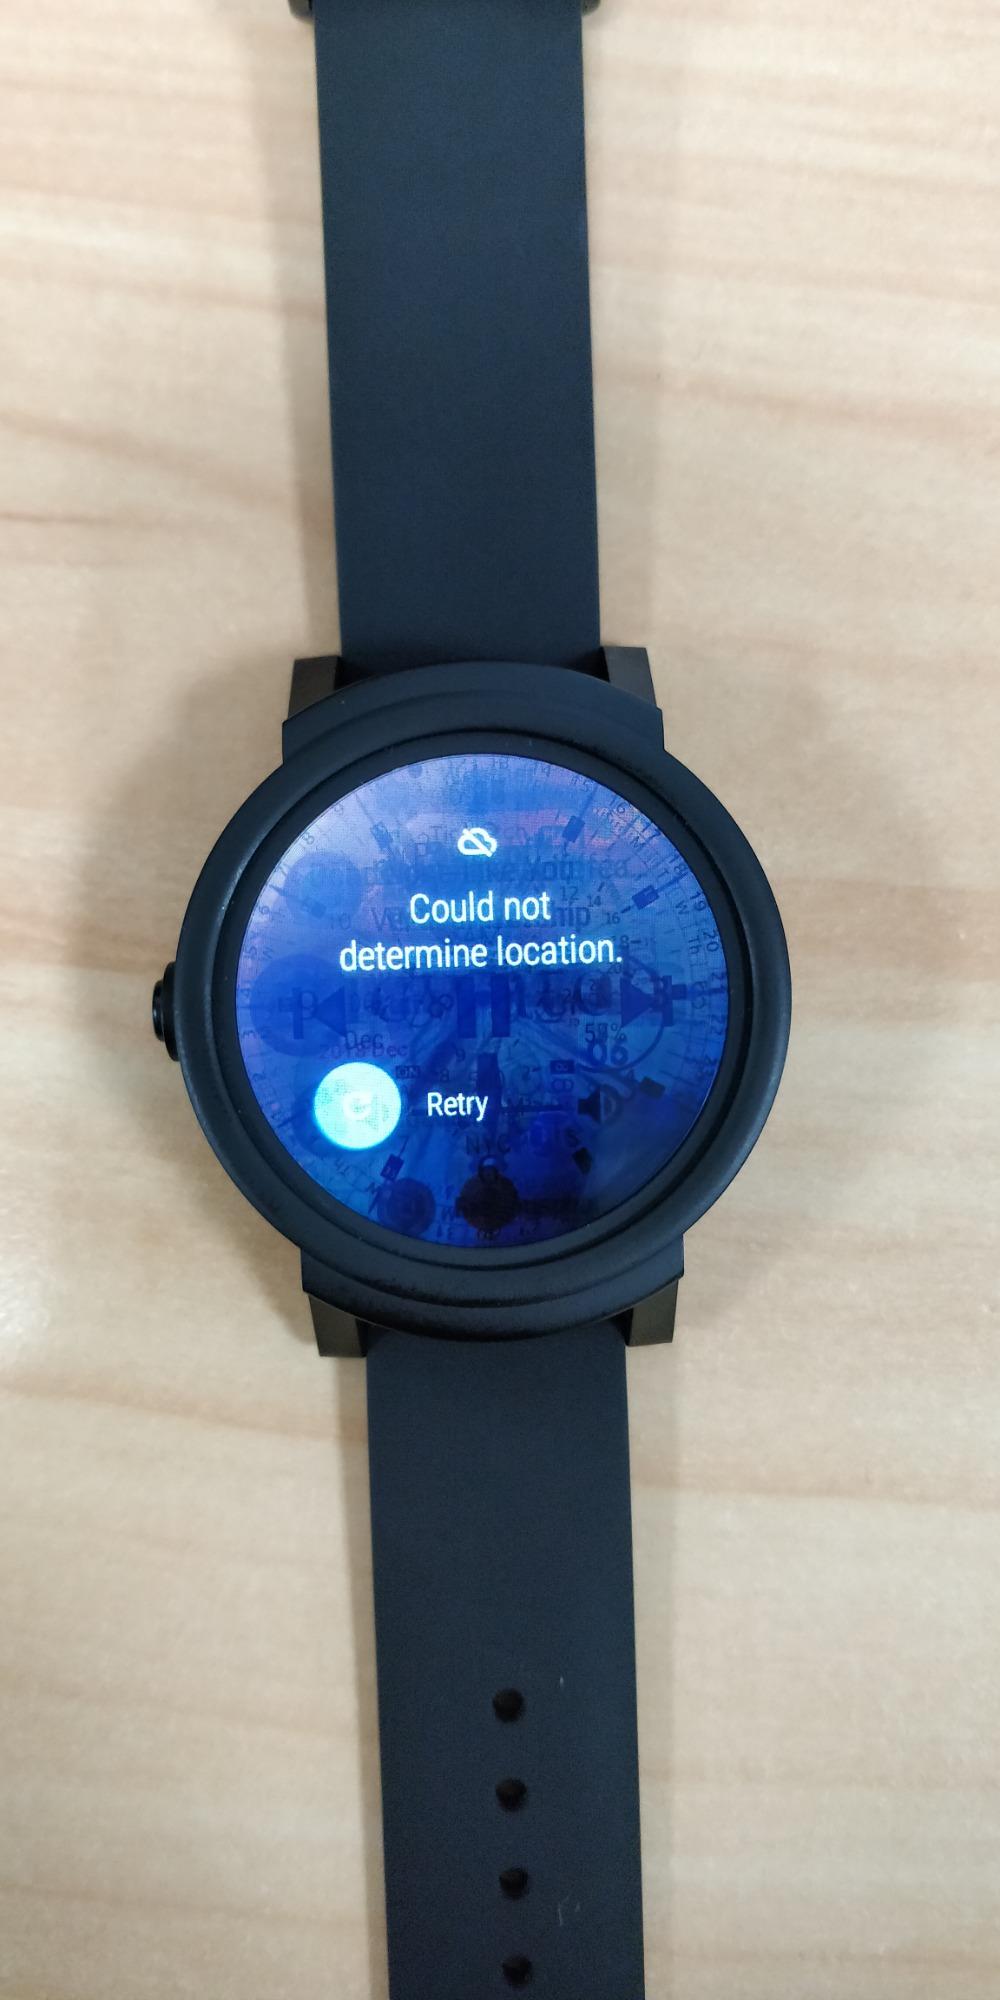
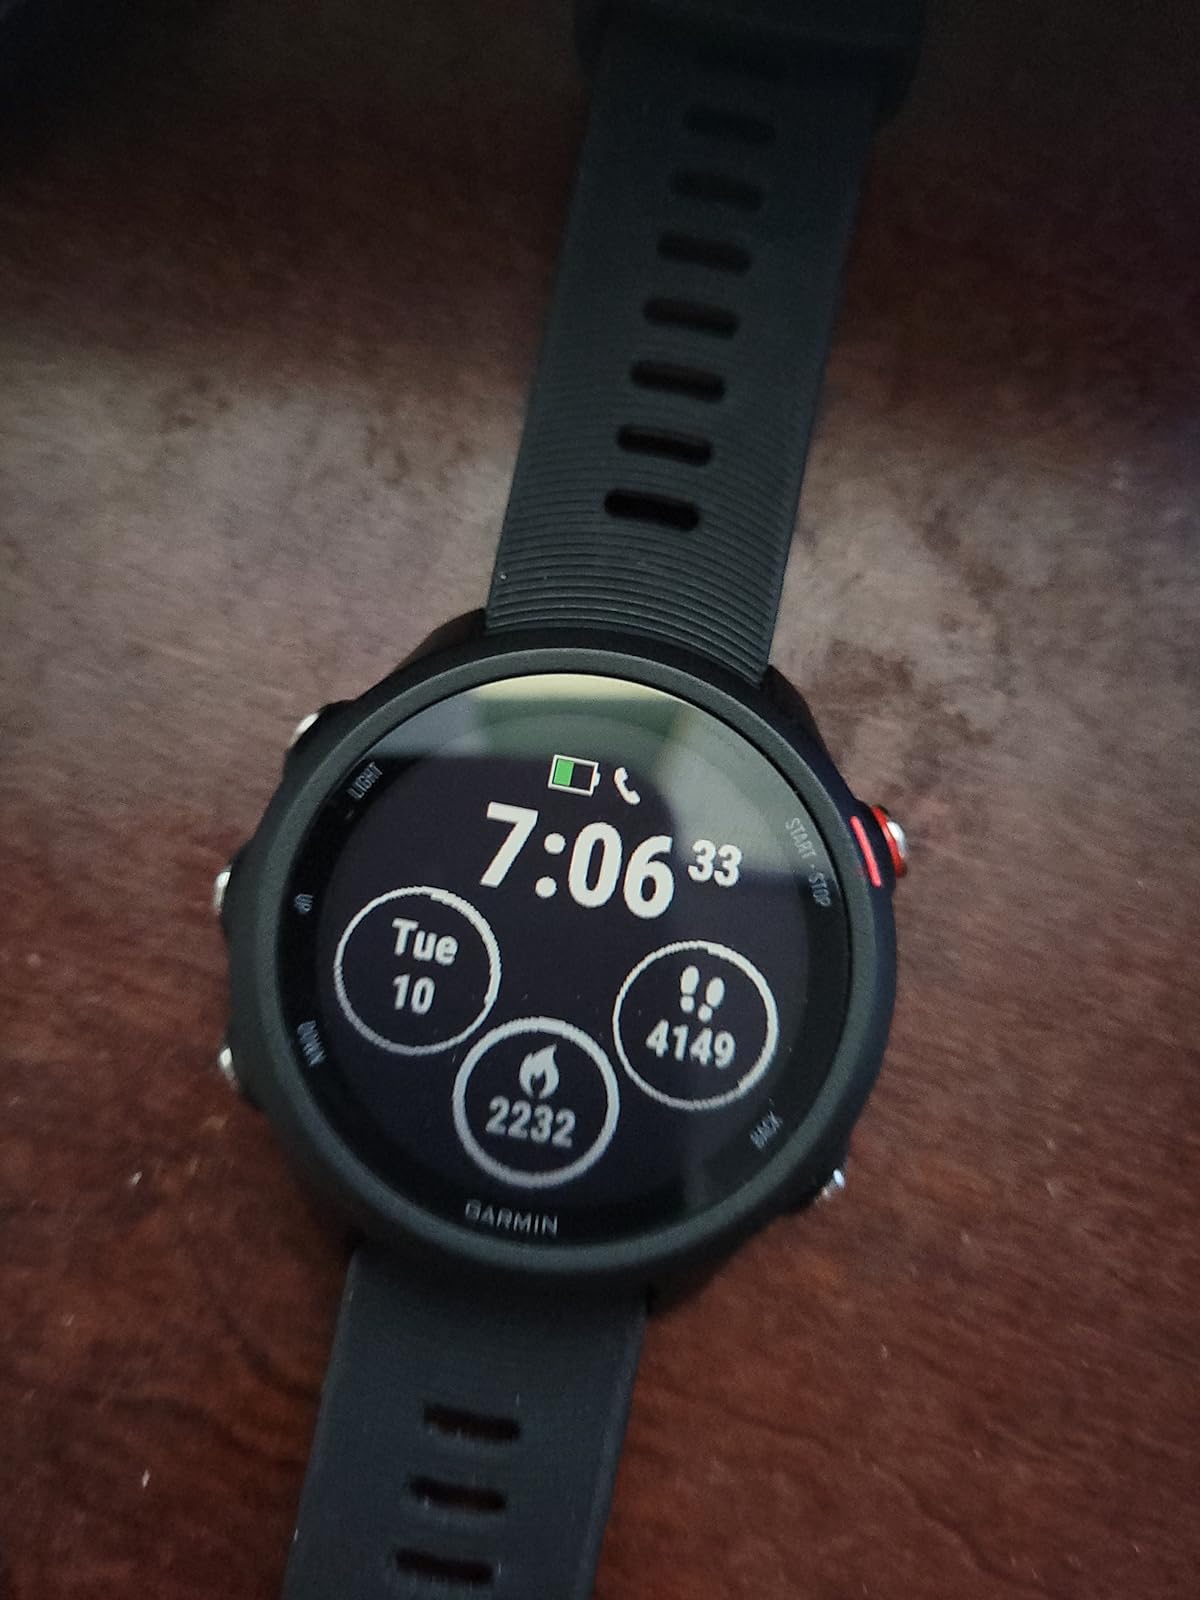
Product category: smartwatch
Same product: no